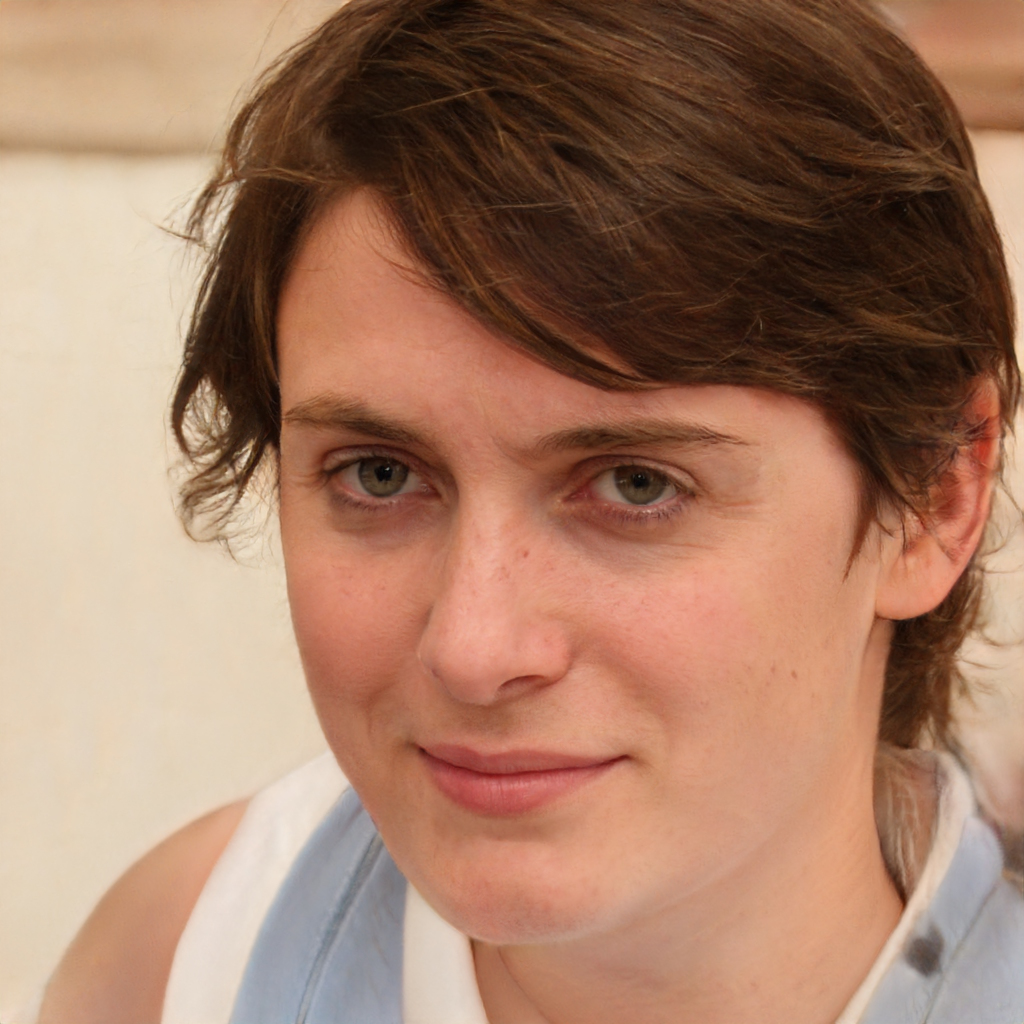
Gender: Female